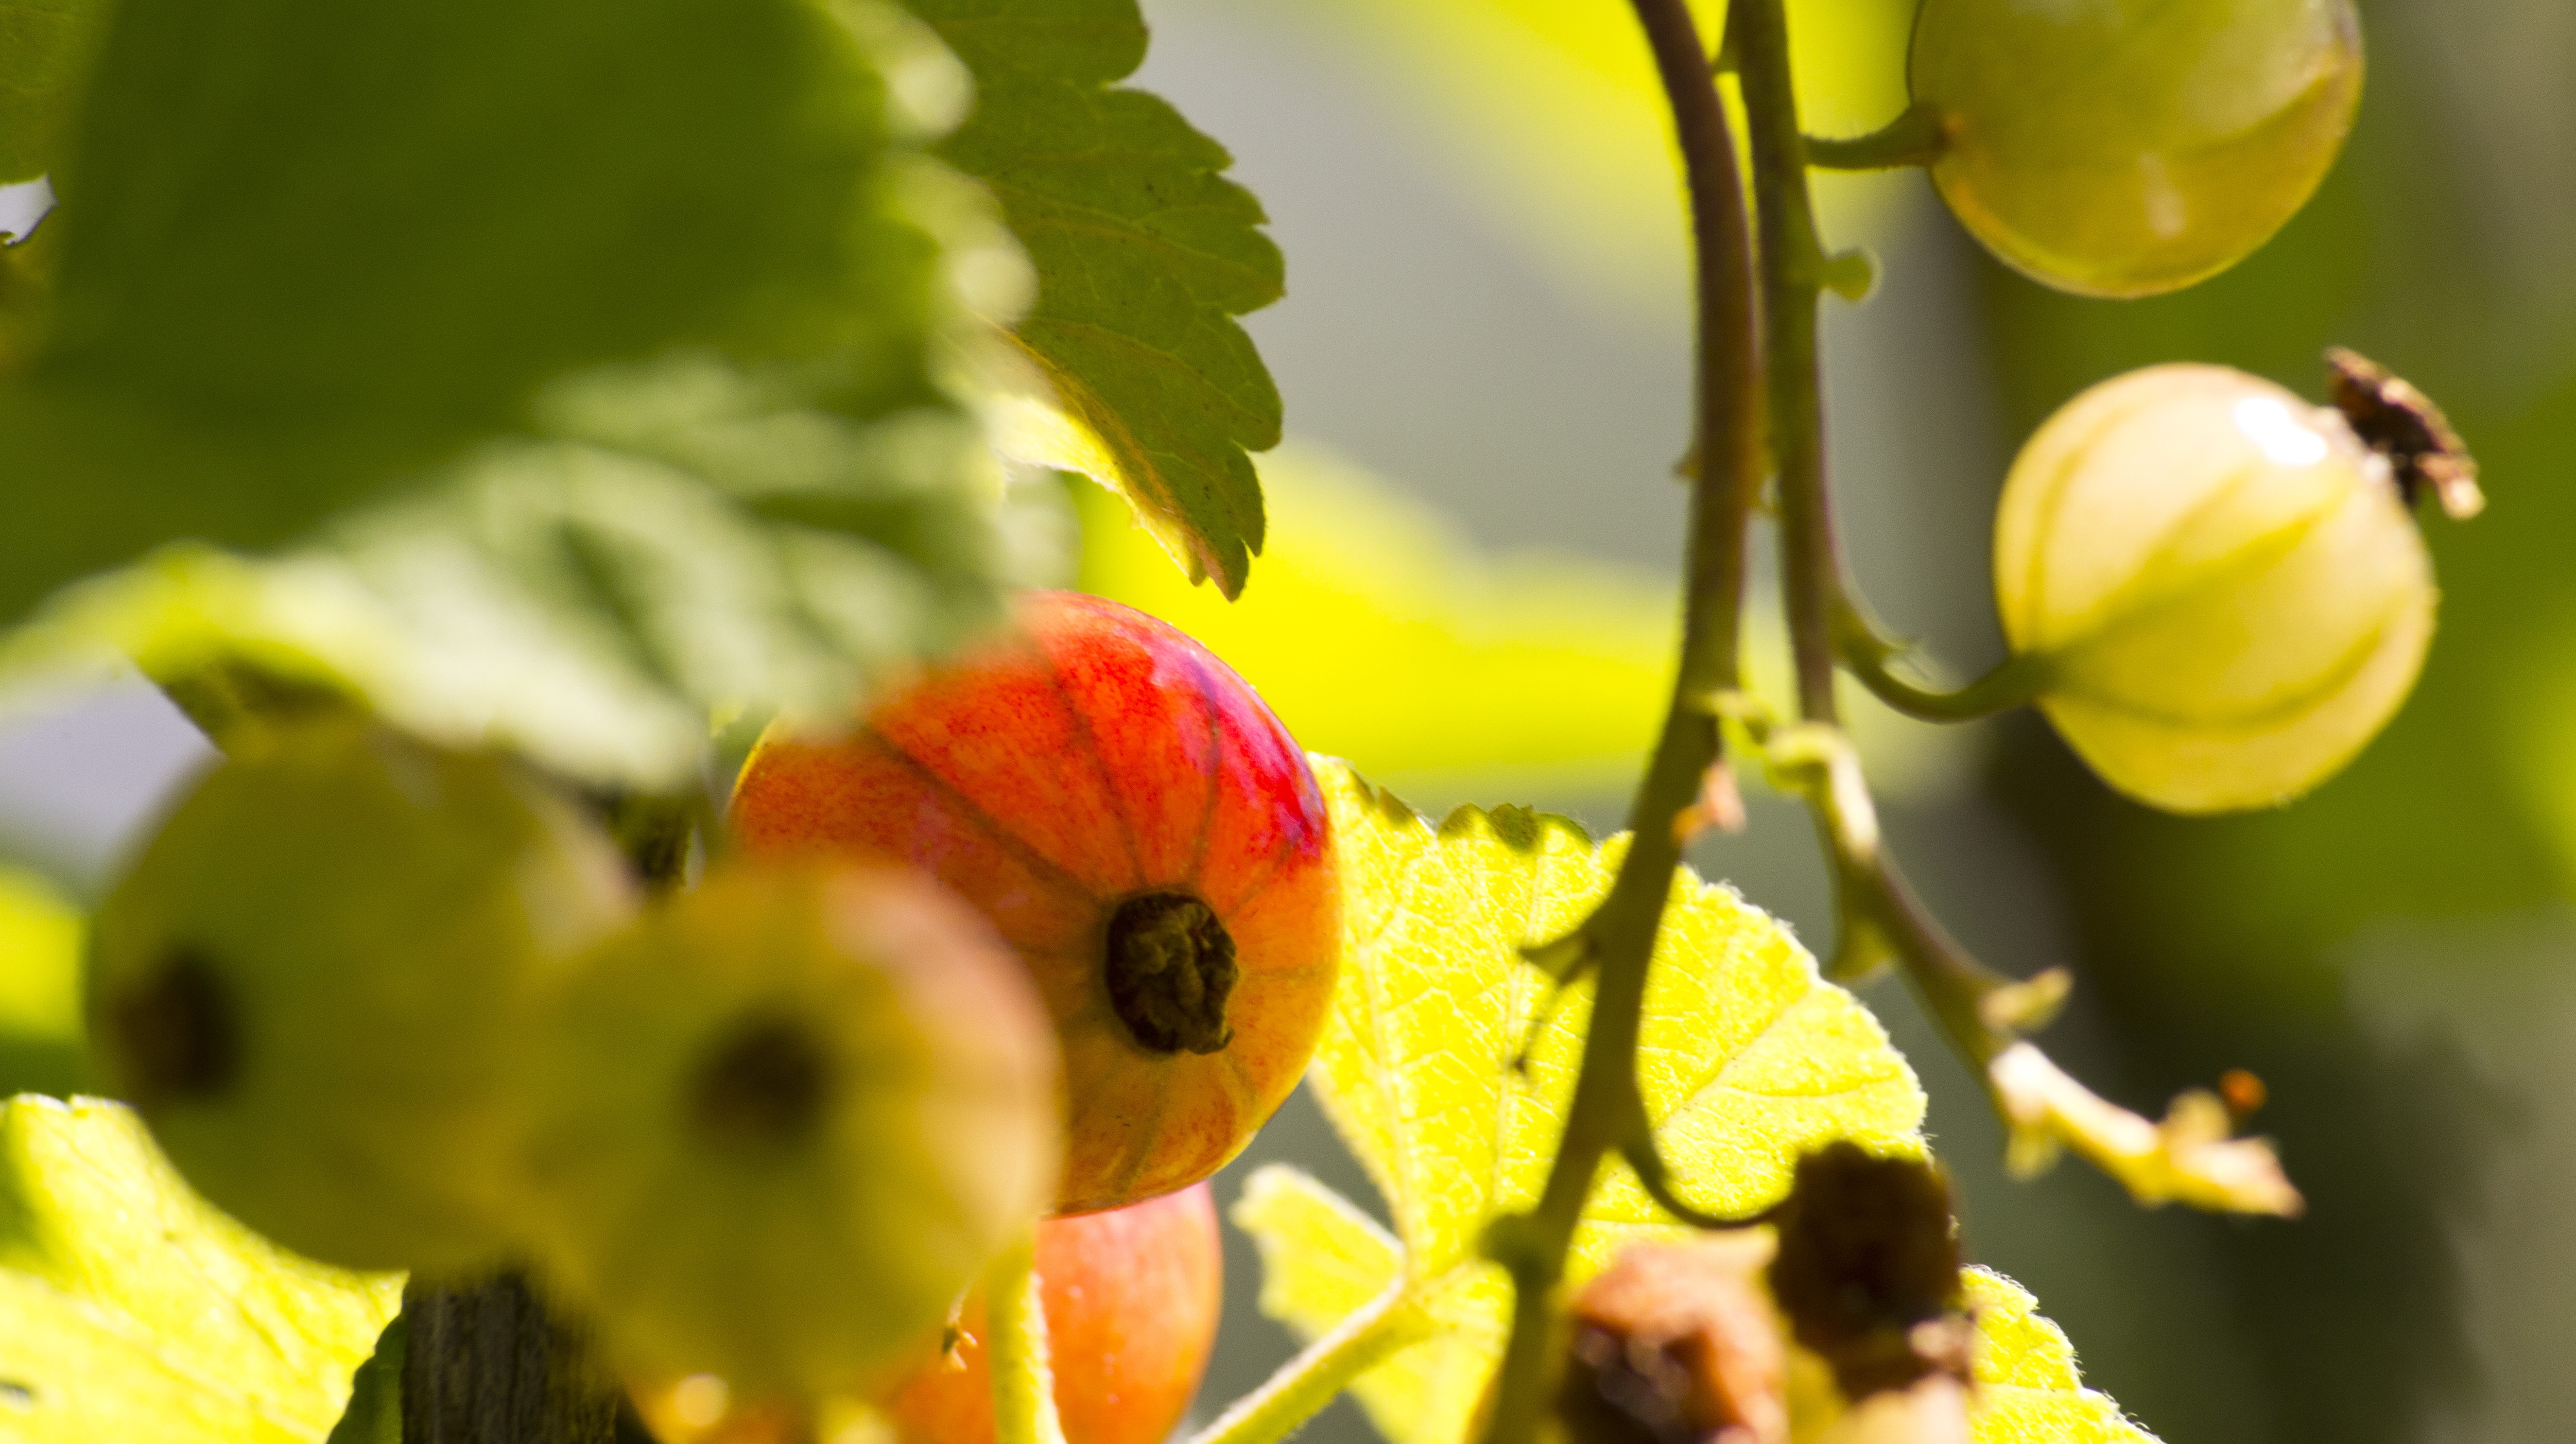
nature, blossom, plant, photography, leaf, flower, petal, pollen, green, produce, insect, autumn, botany, yellow, garden, healthy, eat, flora, season, fauna, invertebrate, wildflower, close up, enjoy, macro photography, flowering plant, currant, land plant, membrane winged insect